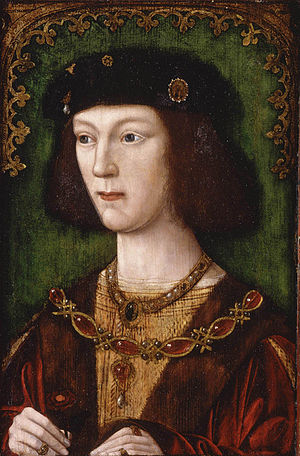
Henrik 8. af England / Tidlig regeringstid
Den atten-årige Henrik 8. efter kroningen i 1509
Henrik 8. var konge af England fra 1509 til sin død i 1547.